Mohammad Javad Zarif

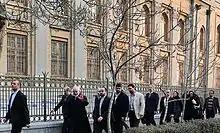
Zarif outside of Iran's Ministry of Foreign Affairs

On 23 July 2013, it was reported that Zarif was Rouhani's choice for minister of foreign affairs. This was not confirmed by the president-elect's office until 4 August when Rouhani officially nominated Zarif for the position to the Iranian Parliament. He was confirmed by the parliament with 232 votes, replacing Ali Akbar Salehi in the position.